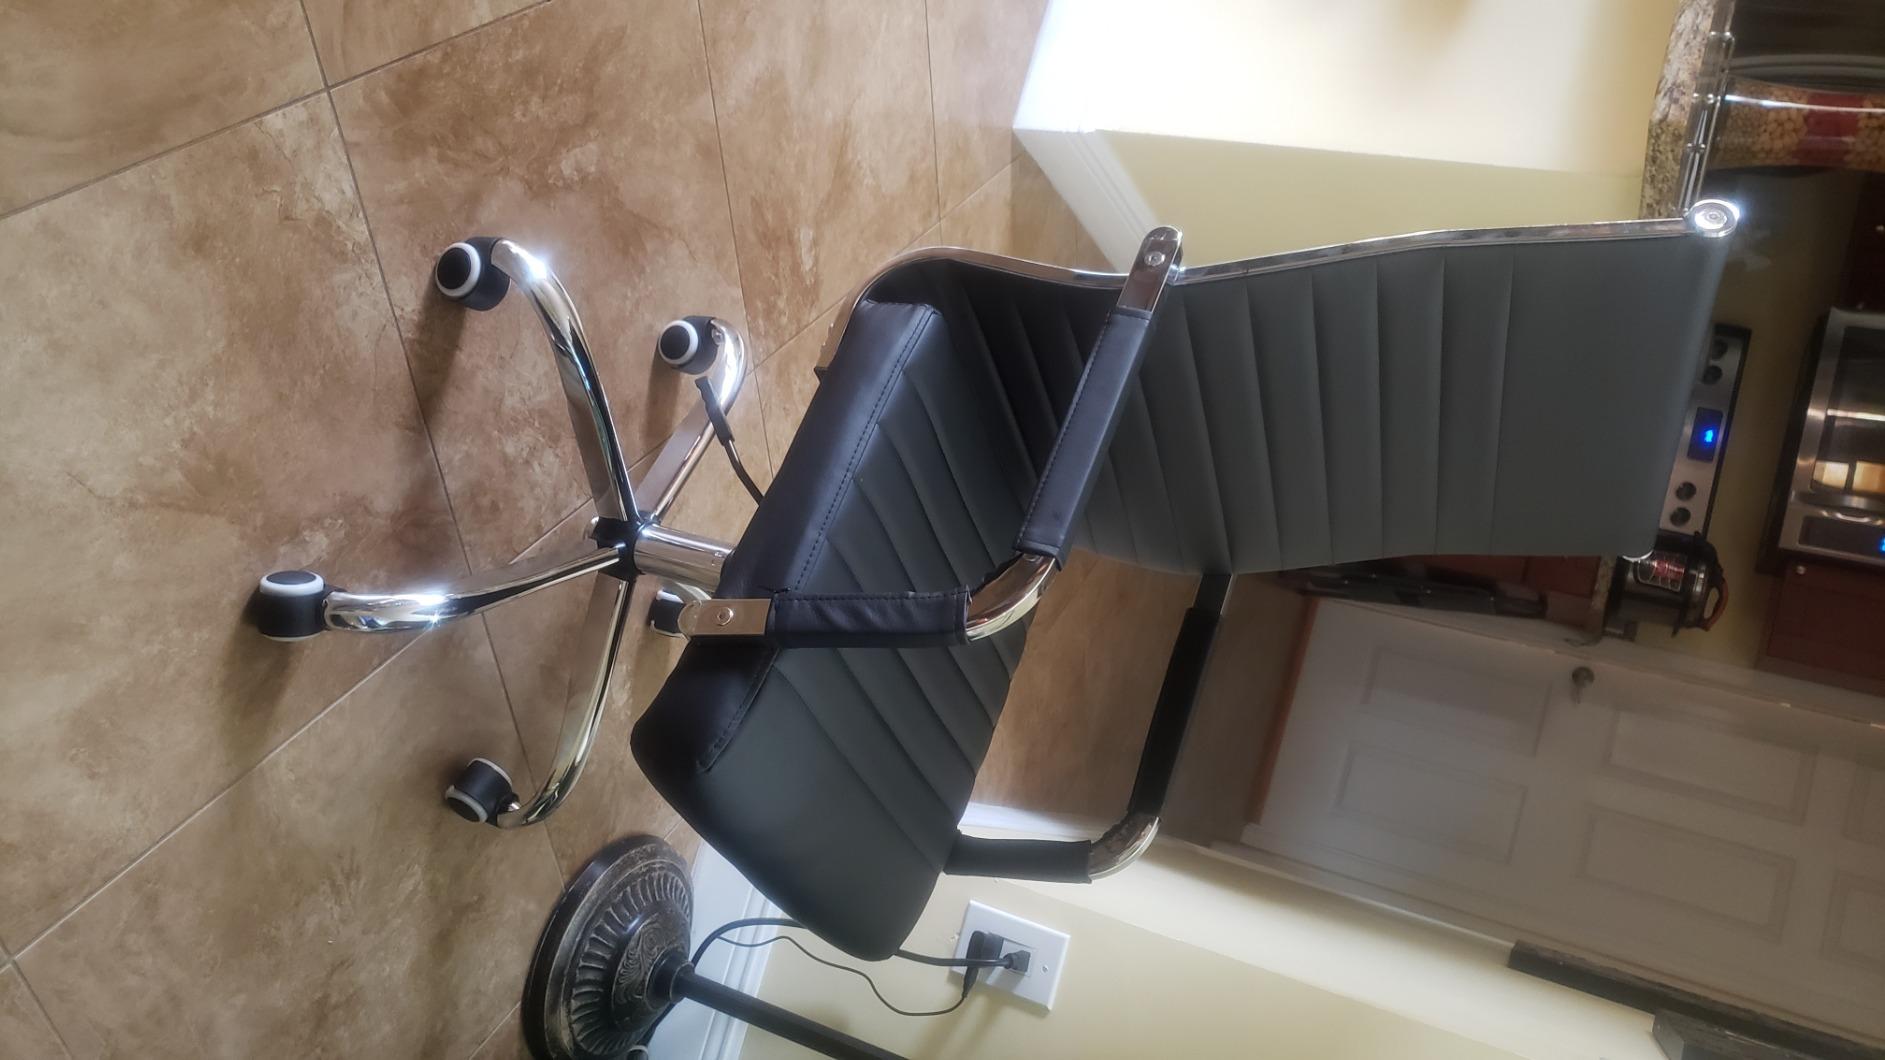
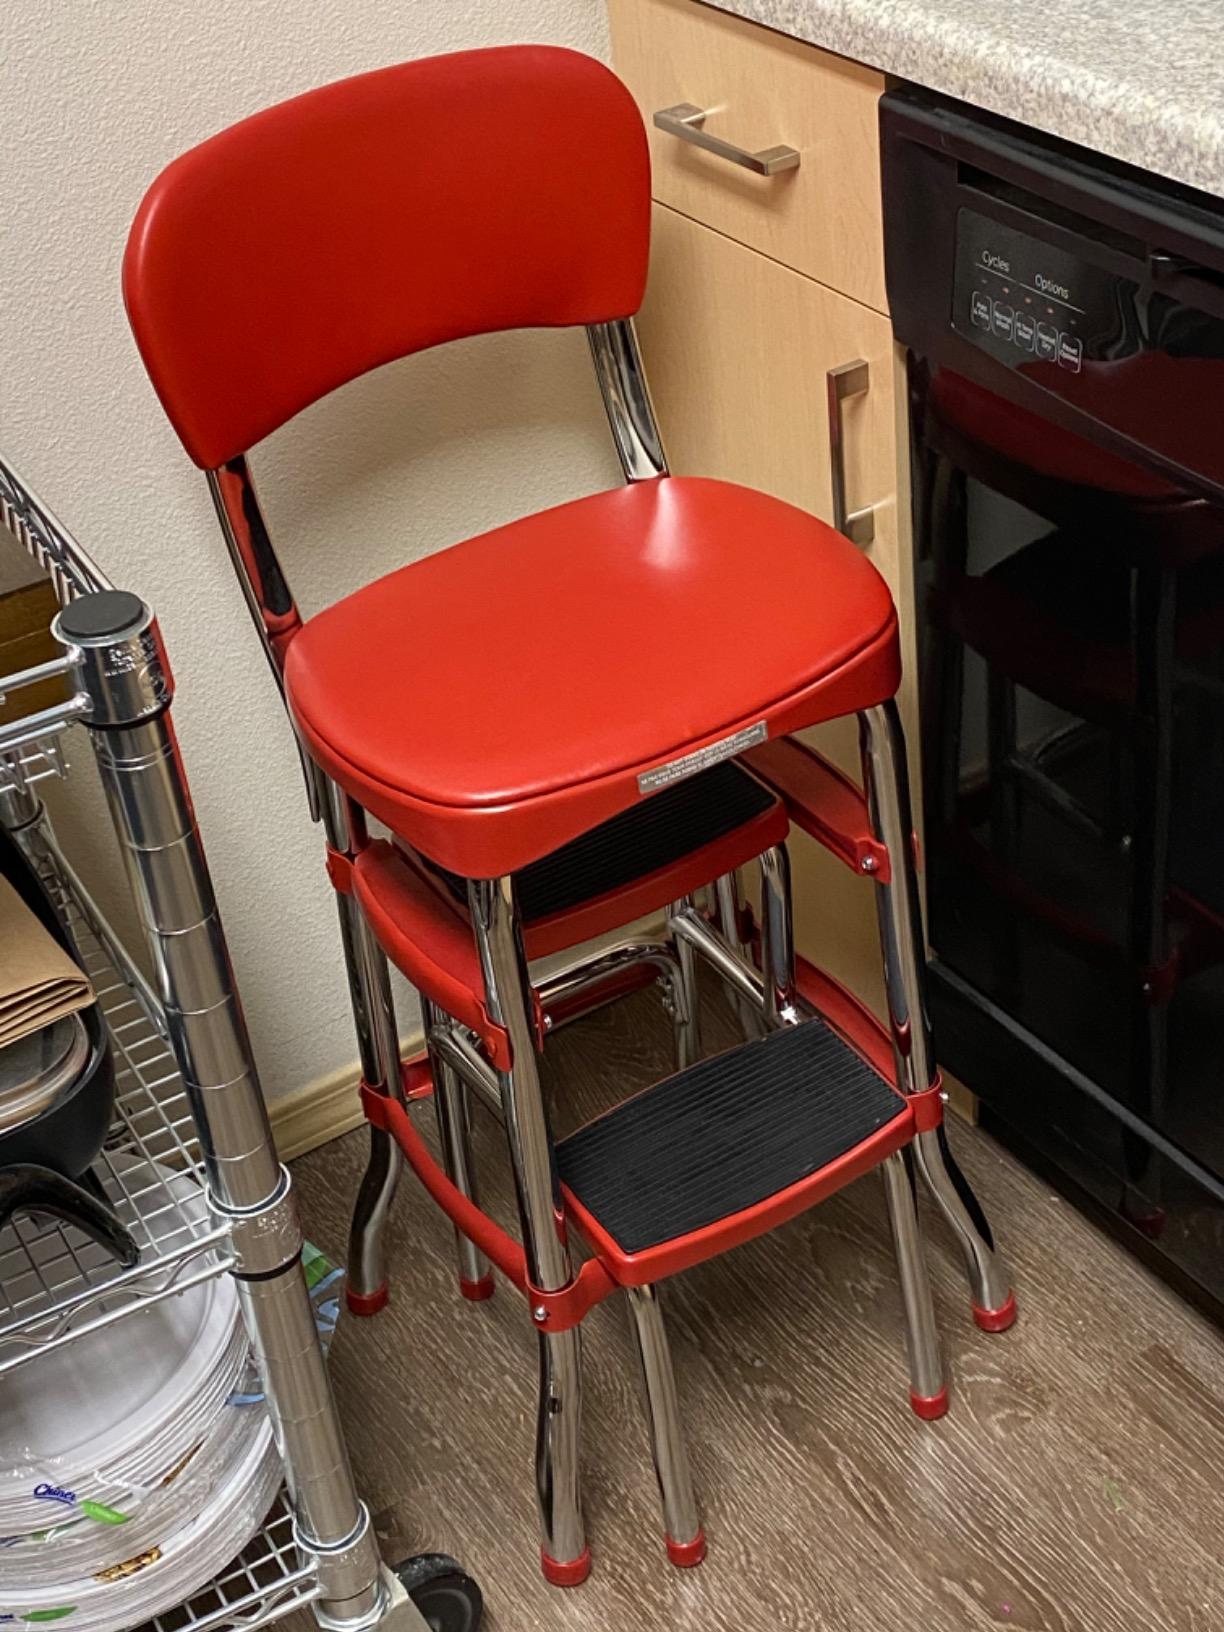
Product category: items_chair
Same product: no